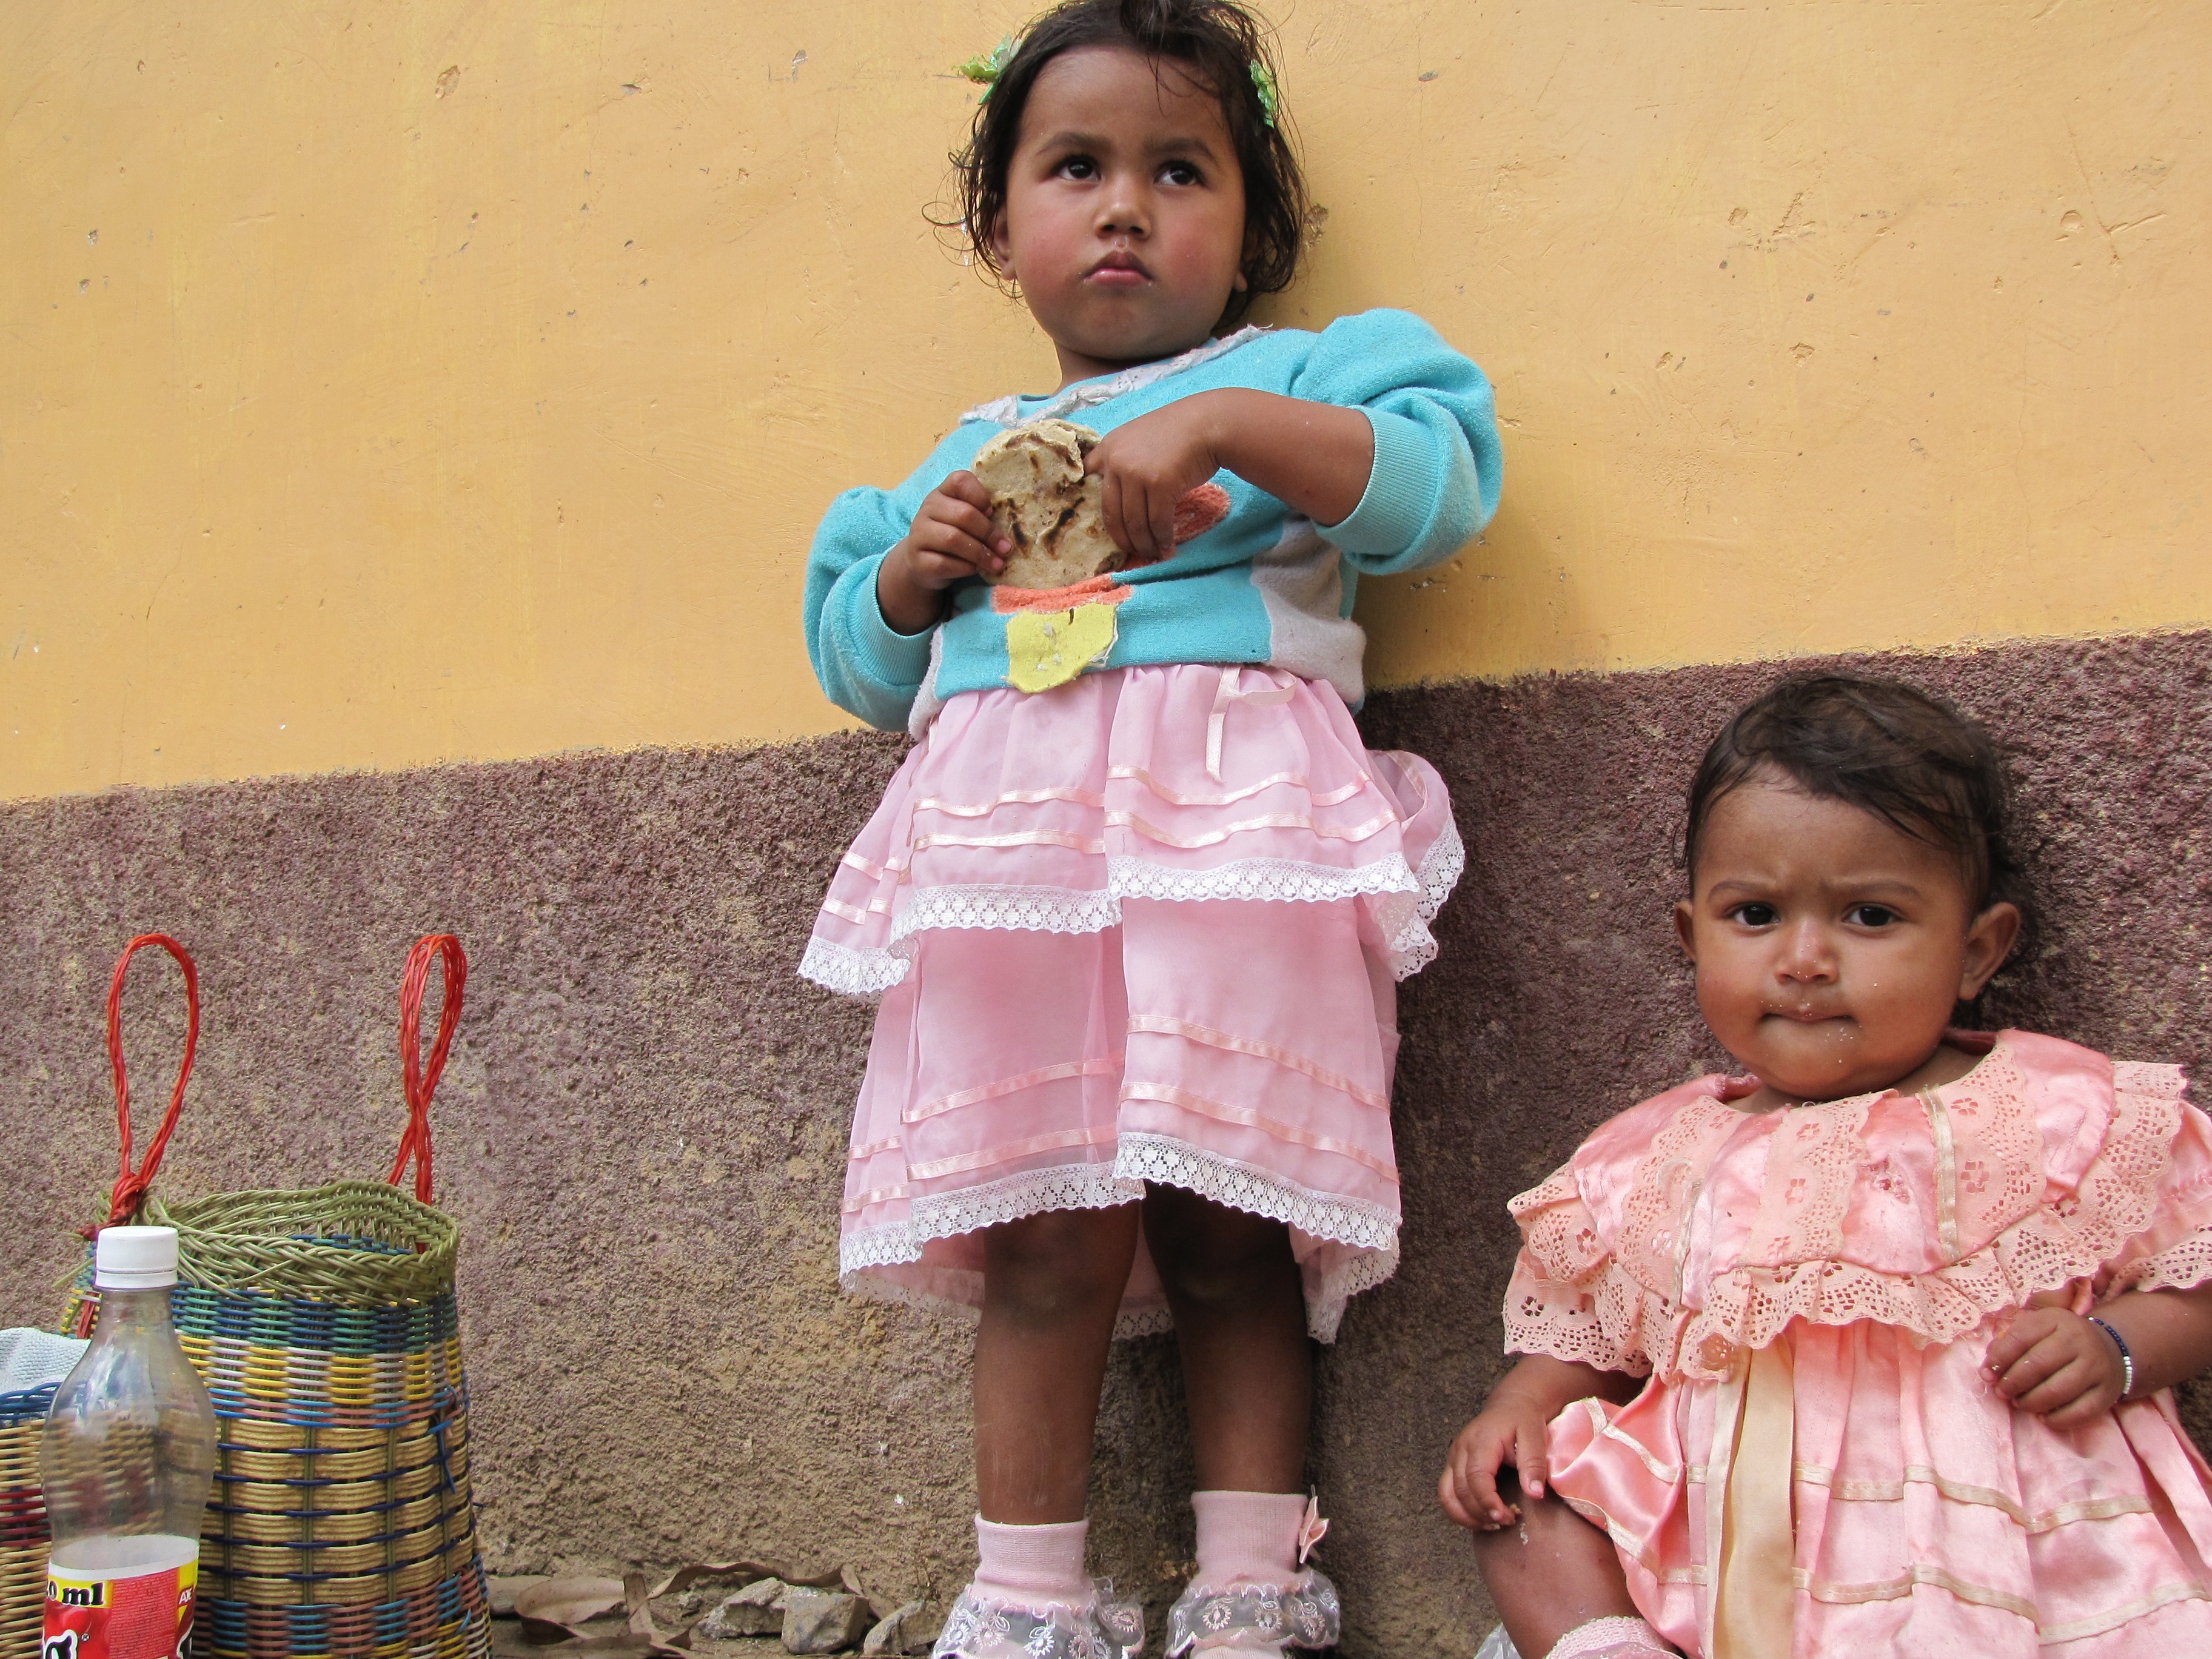
people, girl, play, cute, female, young, child, clothing, toy, doll, children, dress, infant, toddler, latin, little, honduras